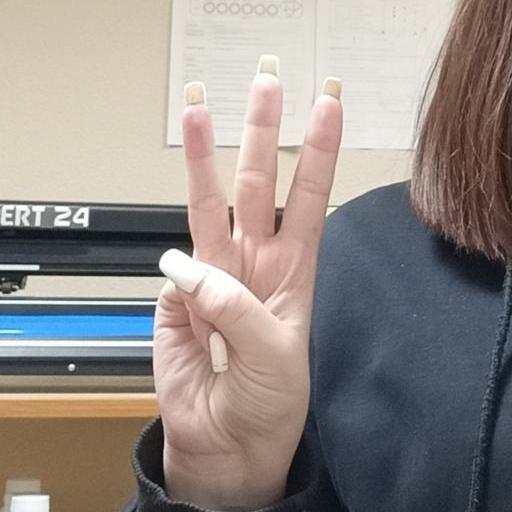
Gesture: three